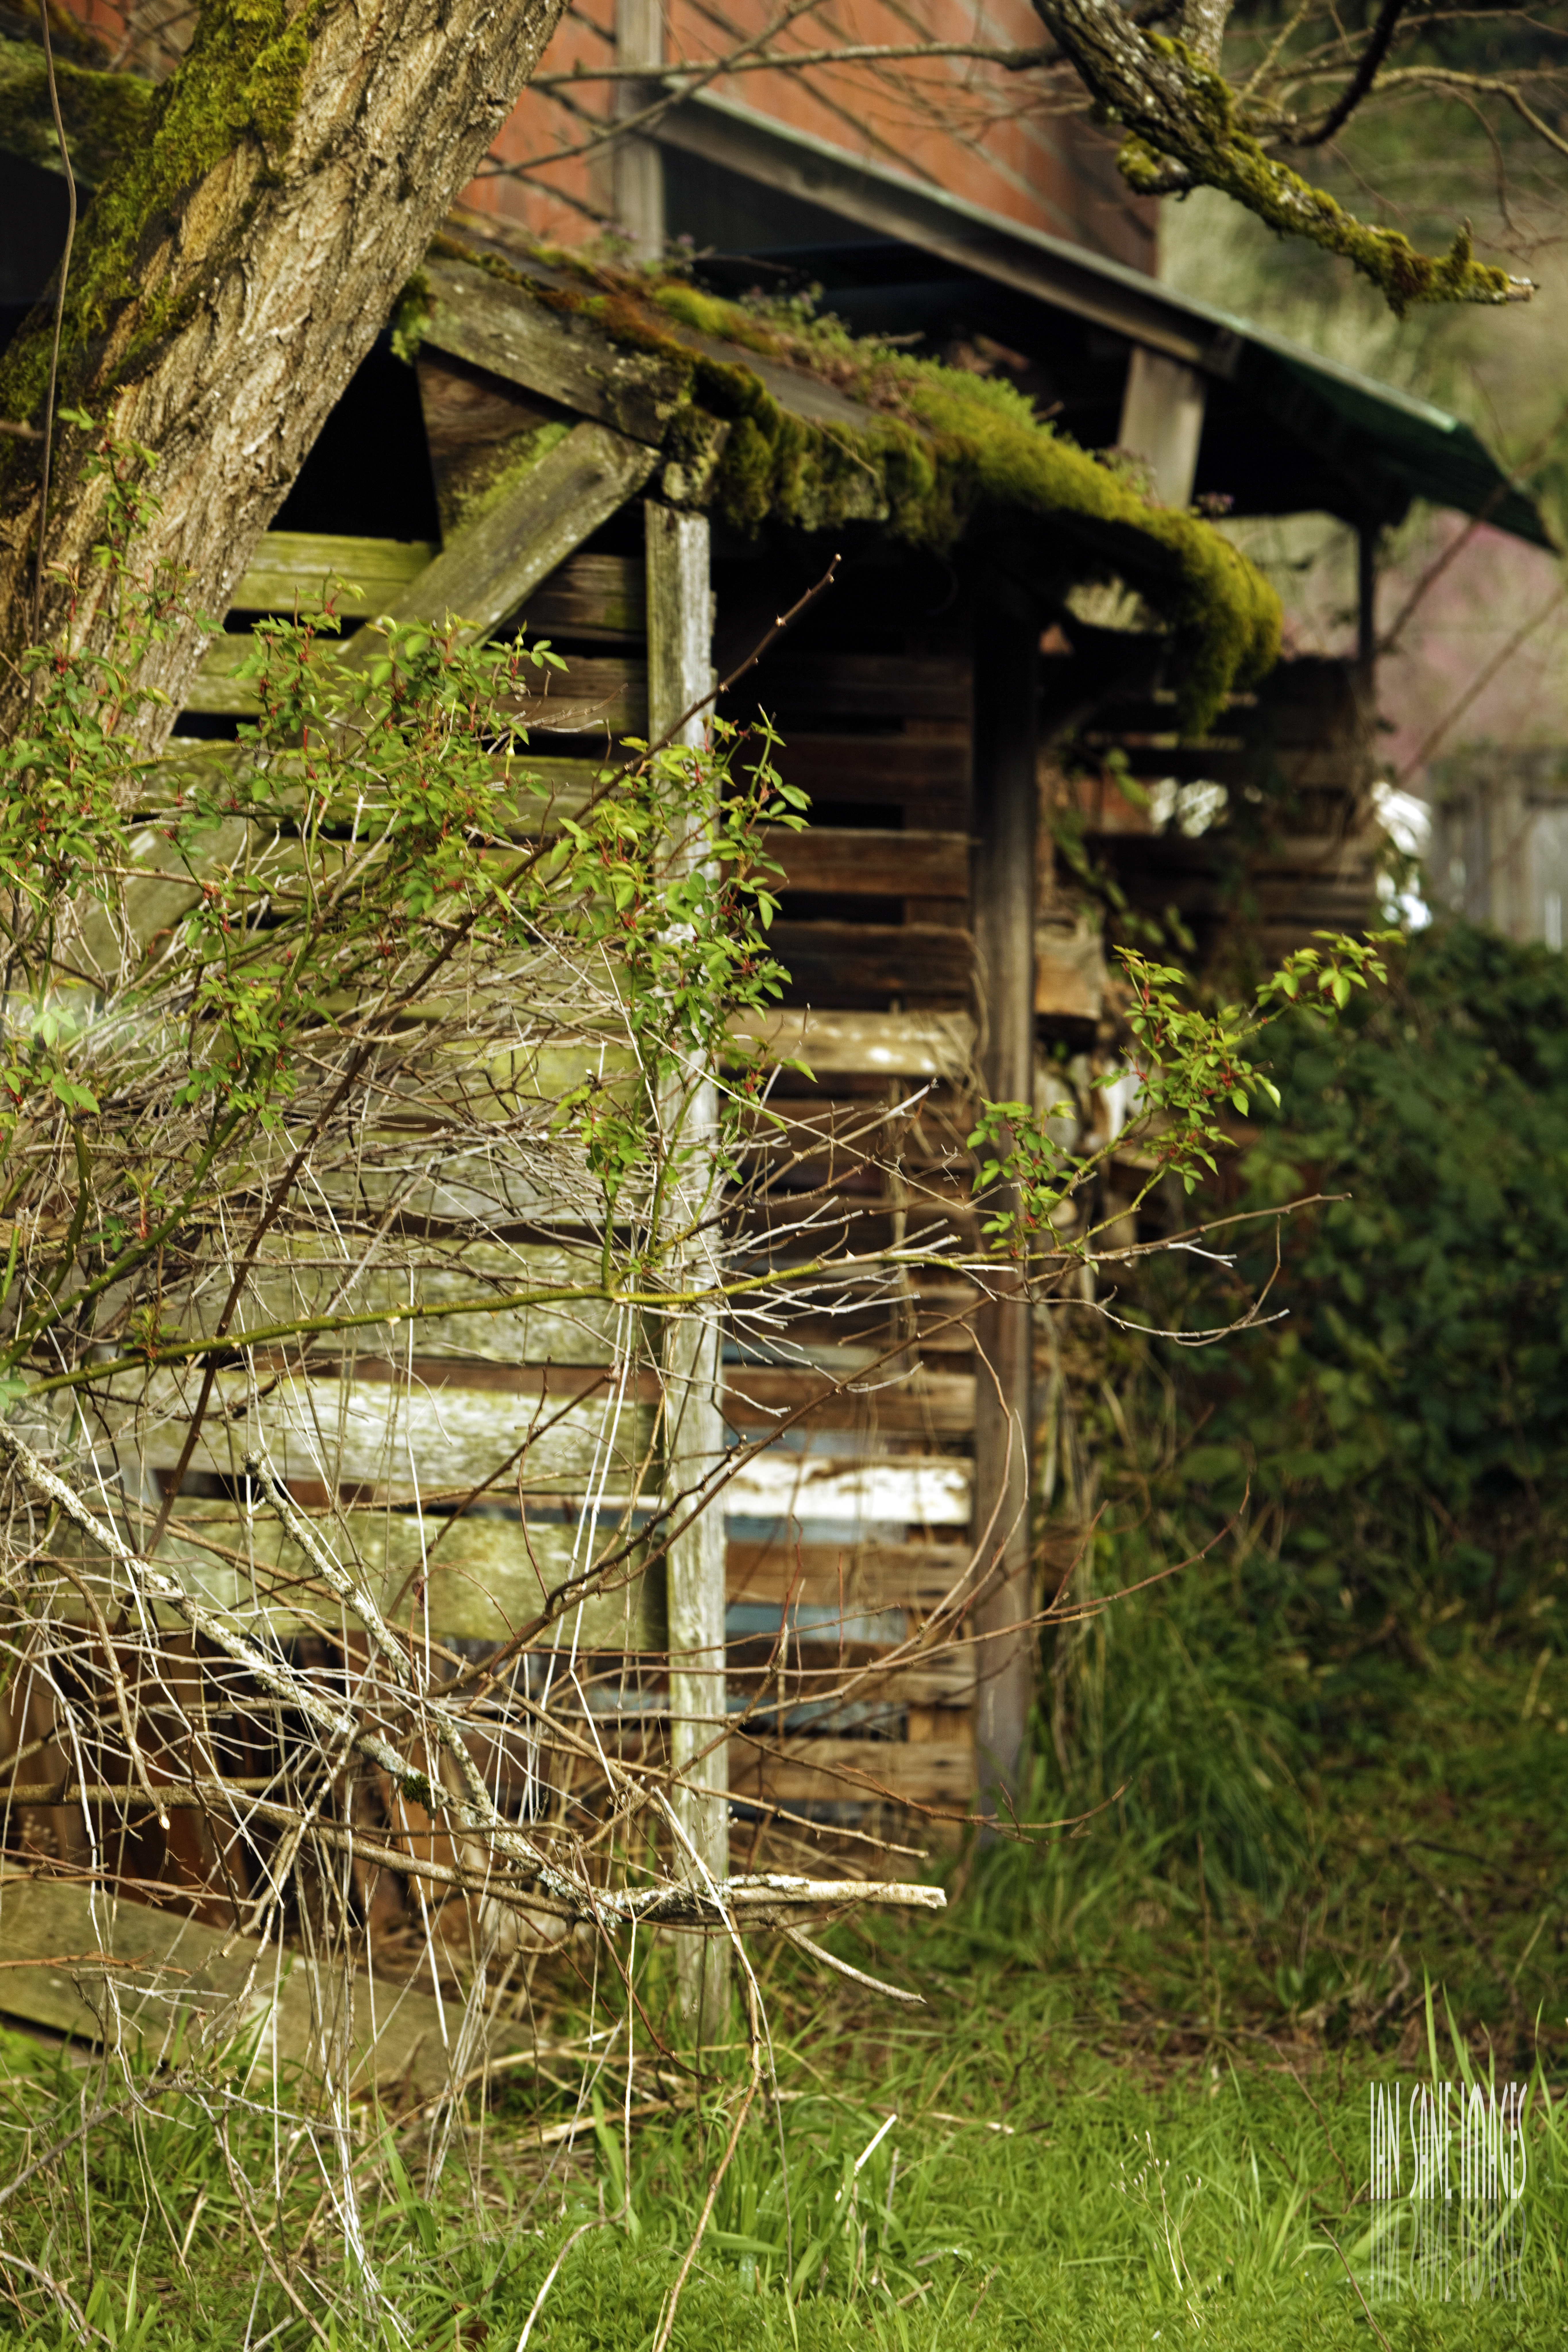
tree, grass, wood, house, flower, building, old, moss, hut, green, jungle, cottage, station, backyard, garden, door, trees, the, back, decaying, gas, weeds, images, woodland, habitat, yard, oregon, ian, sane, mills, scotts, blackberries, rural area